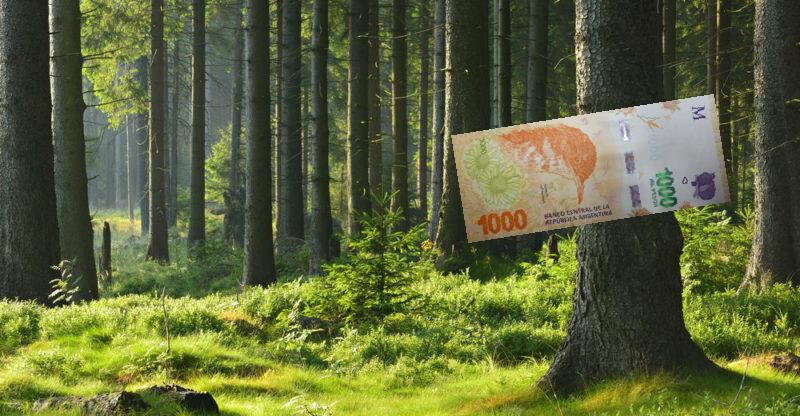
Denominación: 1000